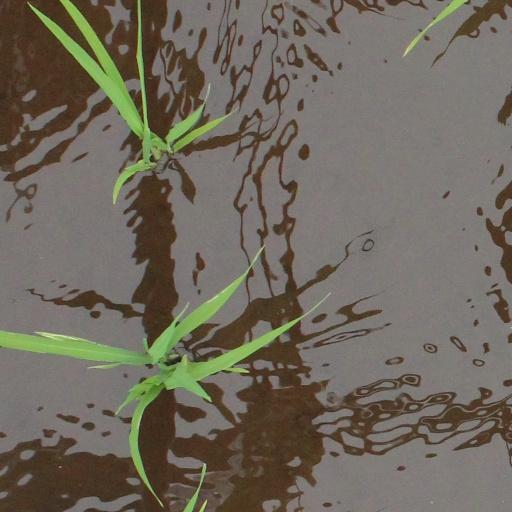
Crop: rice